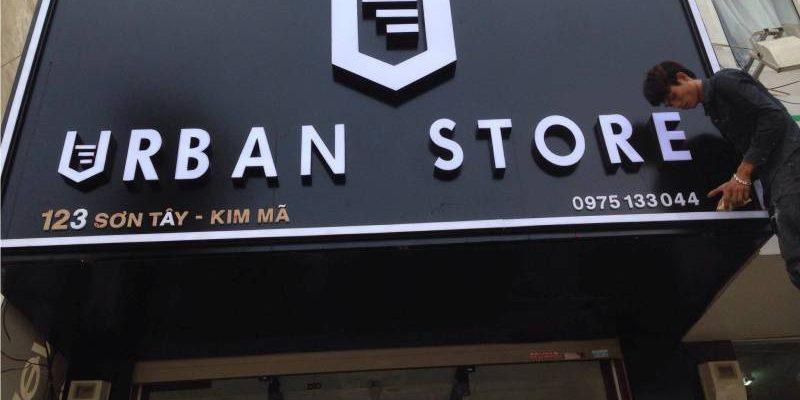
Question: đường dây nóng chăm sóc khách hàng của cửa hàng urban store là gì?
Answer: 0975133044